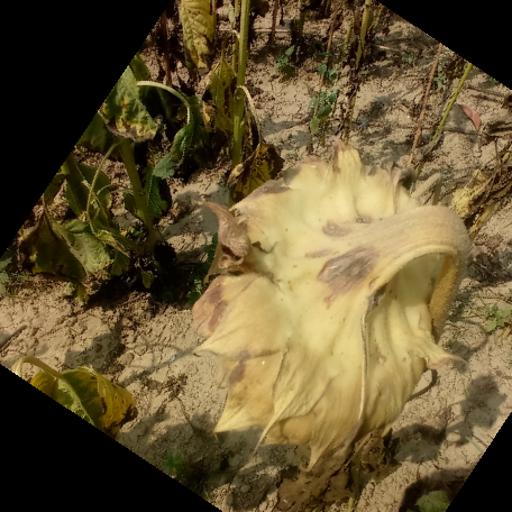
Label: Gray_mold